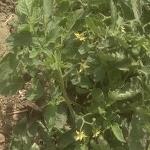
Crop: Tomato
Condition: healthy-leaf